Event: Ecuador Earthquake
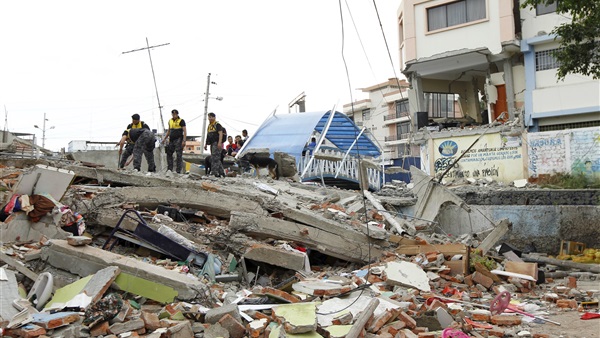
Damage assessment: damage